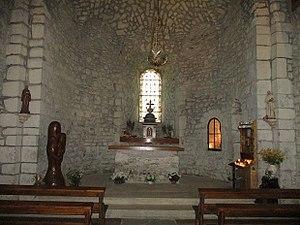
L'intérieur de la Chapelle
La chapelle Saint-Bruno est une chapelle de confession catholique située à Bellevaux en Haute-Savoie, au bord du lac de Vallon.